Answer in natural language. How many Doorways are visible in the scene? Choose between the following options: 0, 4, 3, 2 or 2
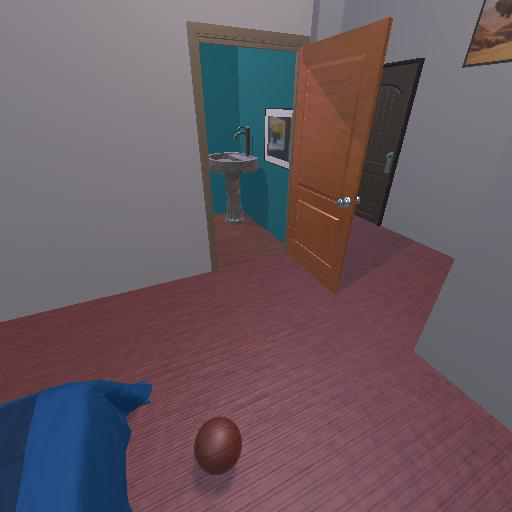
<answer>2</answer>